Espionage Act of 1917

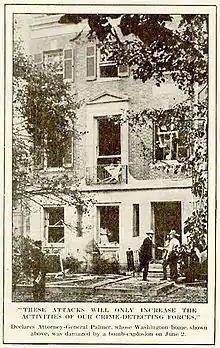
The house of Attorney General Palmer after being bombed by anarchists in 1919; Palmer was not injured, although his housekeeper was

During the Red Scare of 1918–19, in response to the 1919 anarchist bombings aimed at prominent government officials and businessmen, U.S. Attorney General A. Mitchell Palmer, supported by J. Edgar Hoover, then head of the Justice Department's Enemy Aliens Registration Section, prosecuted several hundred foreign-born known and suspected activists in the United States under the Sedition Act of 1918. This extended the Espionage Act to cover a broader range of offenses. After being convicted, persons including Emma Goldman and Alexander Berkman were deported to the Soviet Union on a ship the press called the "Soviet Ark".